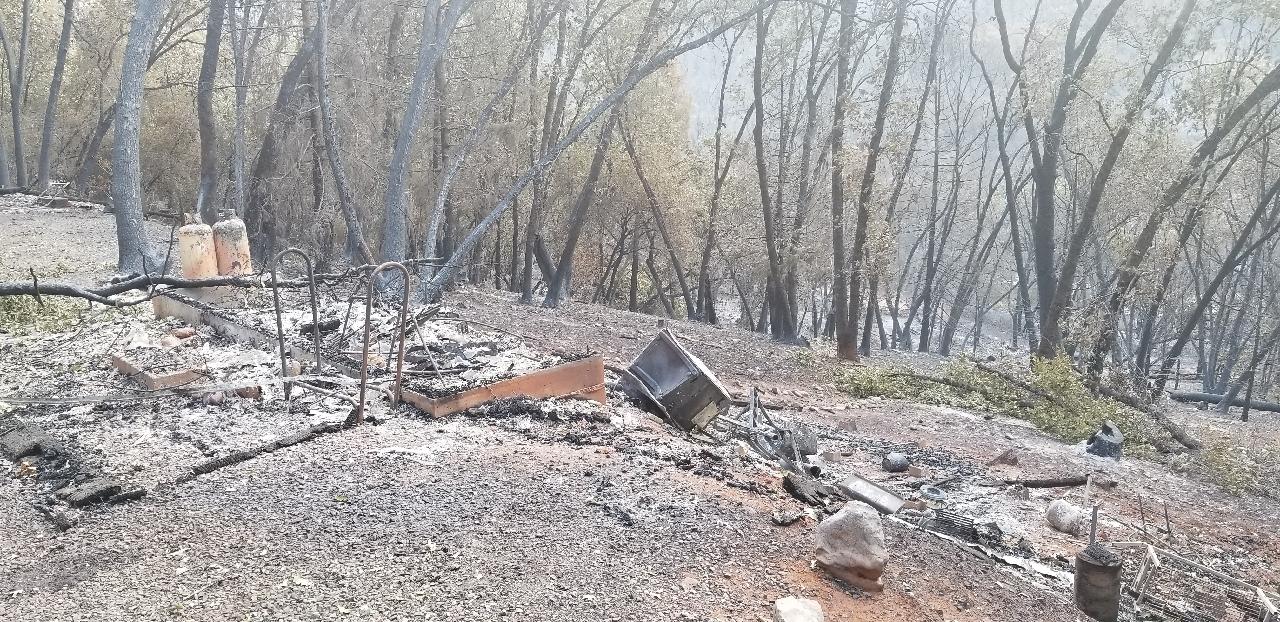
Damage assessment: destroyed